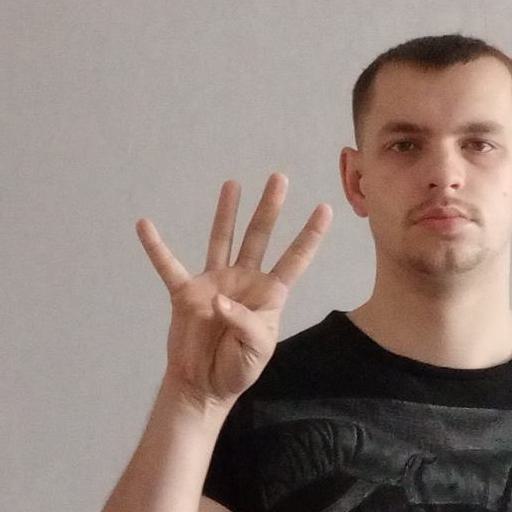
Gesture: four